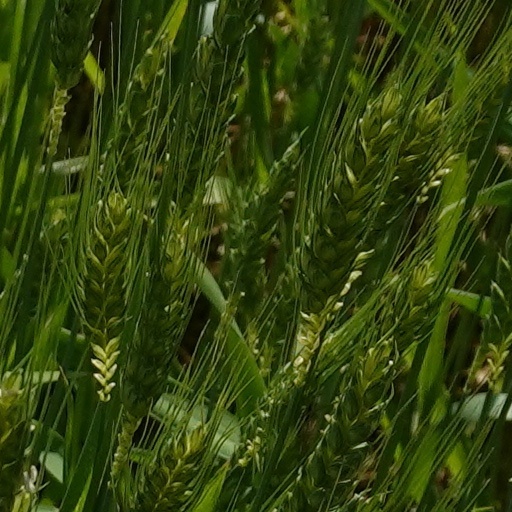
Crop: wheat